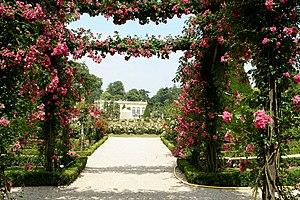
Rosa 'American Pillar', roseraie de Bagatelle - Paris (France).
'American Pillar' est un rosier-liane très répandu depuis sa création en 1902 aux États-Unis par le Dʳ Walter Van Fleet à partir d'un croisement entre Rosa wichuraiana et Rosa setigera.
Les rosiers grimpants constituent un ensemble d'espèces de rosiers qui possèdent des tiges sarmenteuses, souples et longues de plusieurs mètres, inconnues chez les formes normales dites « en buisson ». Réunis par cette seule caractéristique, ils ne constituent pas une classe homogène de rosiers : on trouve tant différentes espèces botaniques avec un port souvent proche de celui des ronces, que des rosiers dits anciens et aussi des variétés nouvelles de formes « grimpantes ».